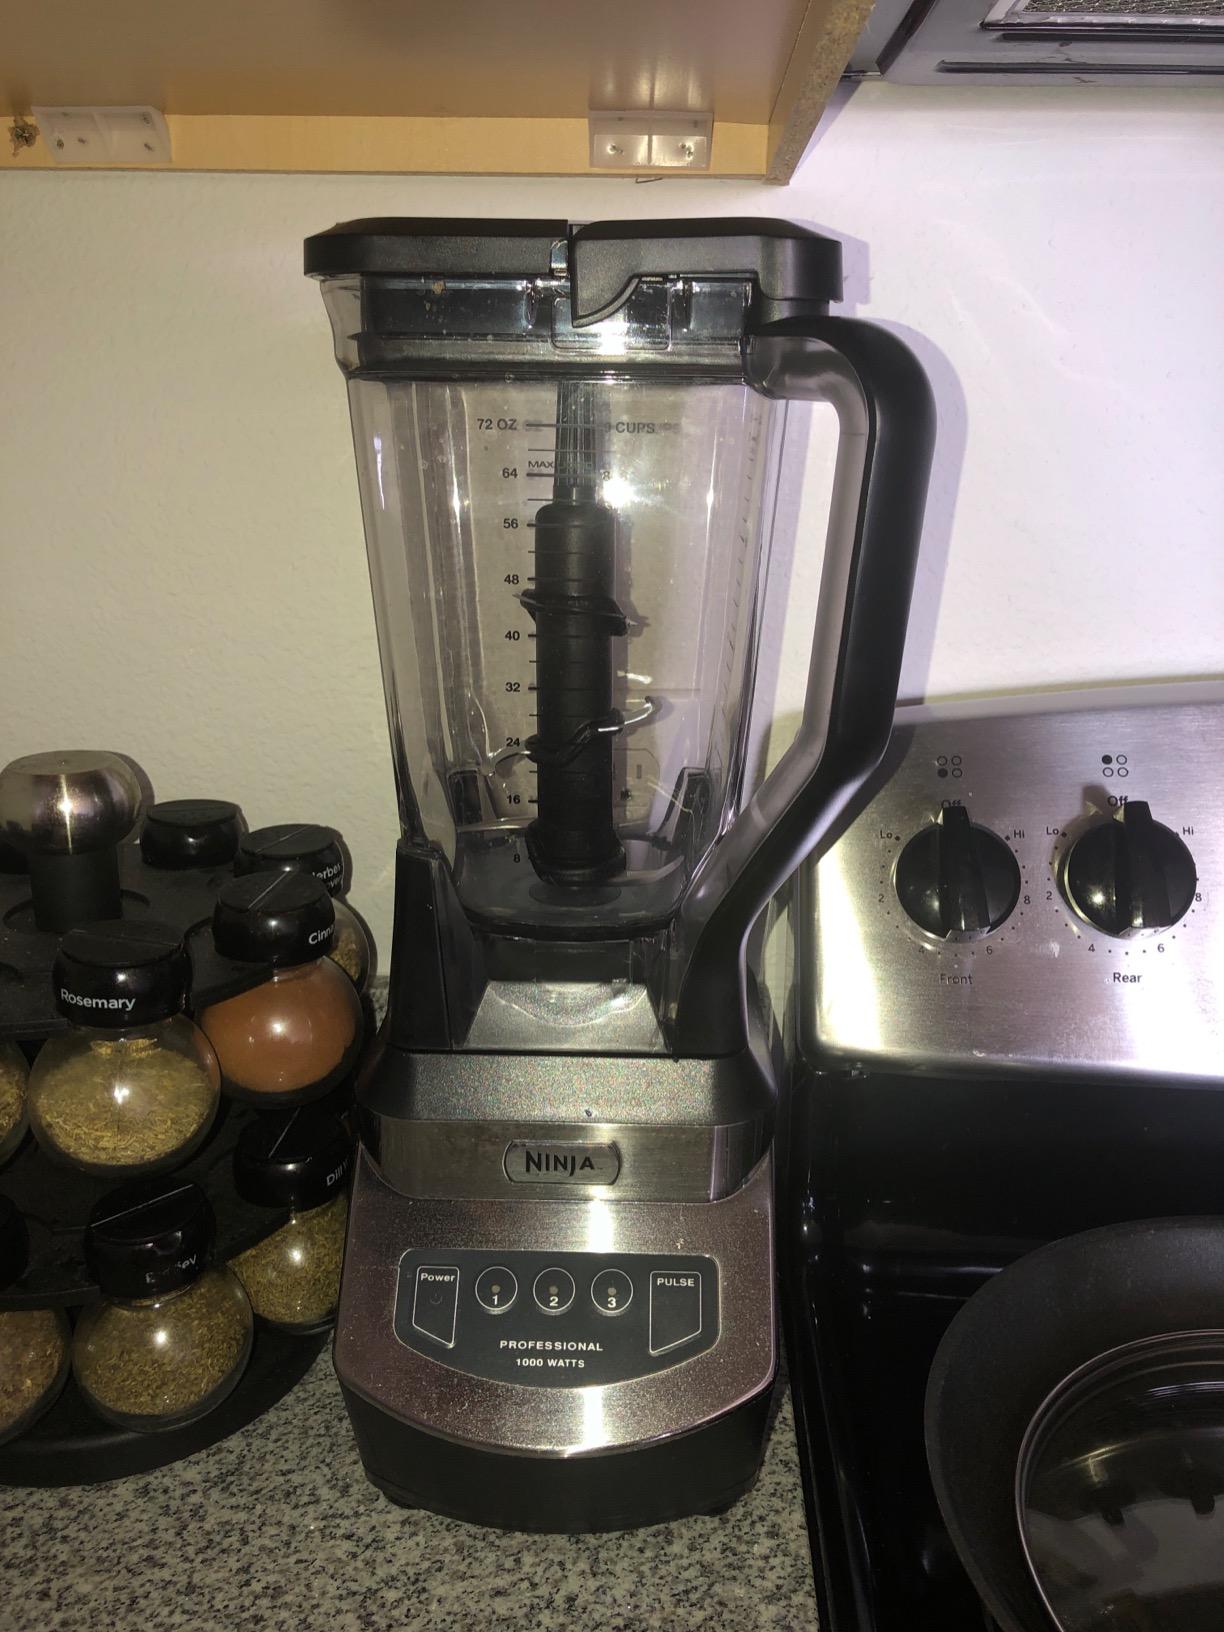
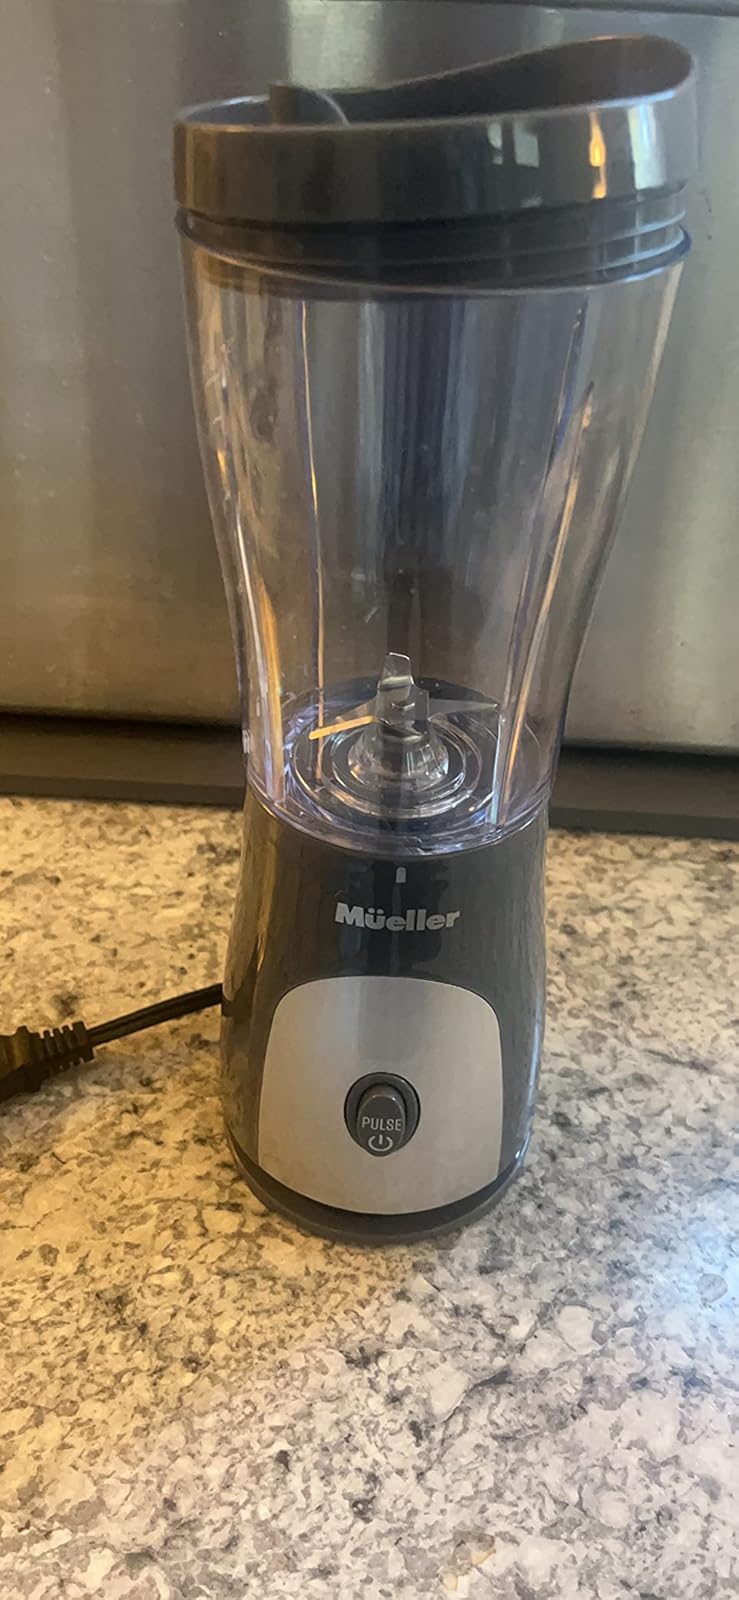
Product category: items_blender
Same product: no